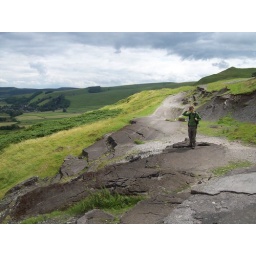
Peter standing on the A625 road which was destroyed by subsidence of the land and closed in 1979.